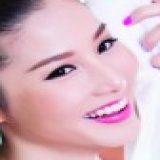
diễn viên Diễm My 9x